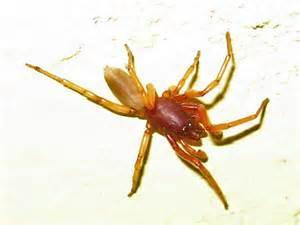
spider